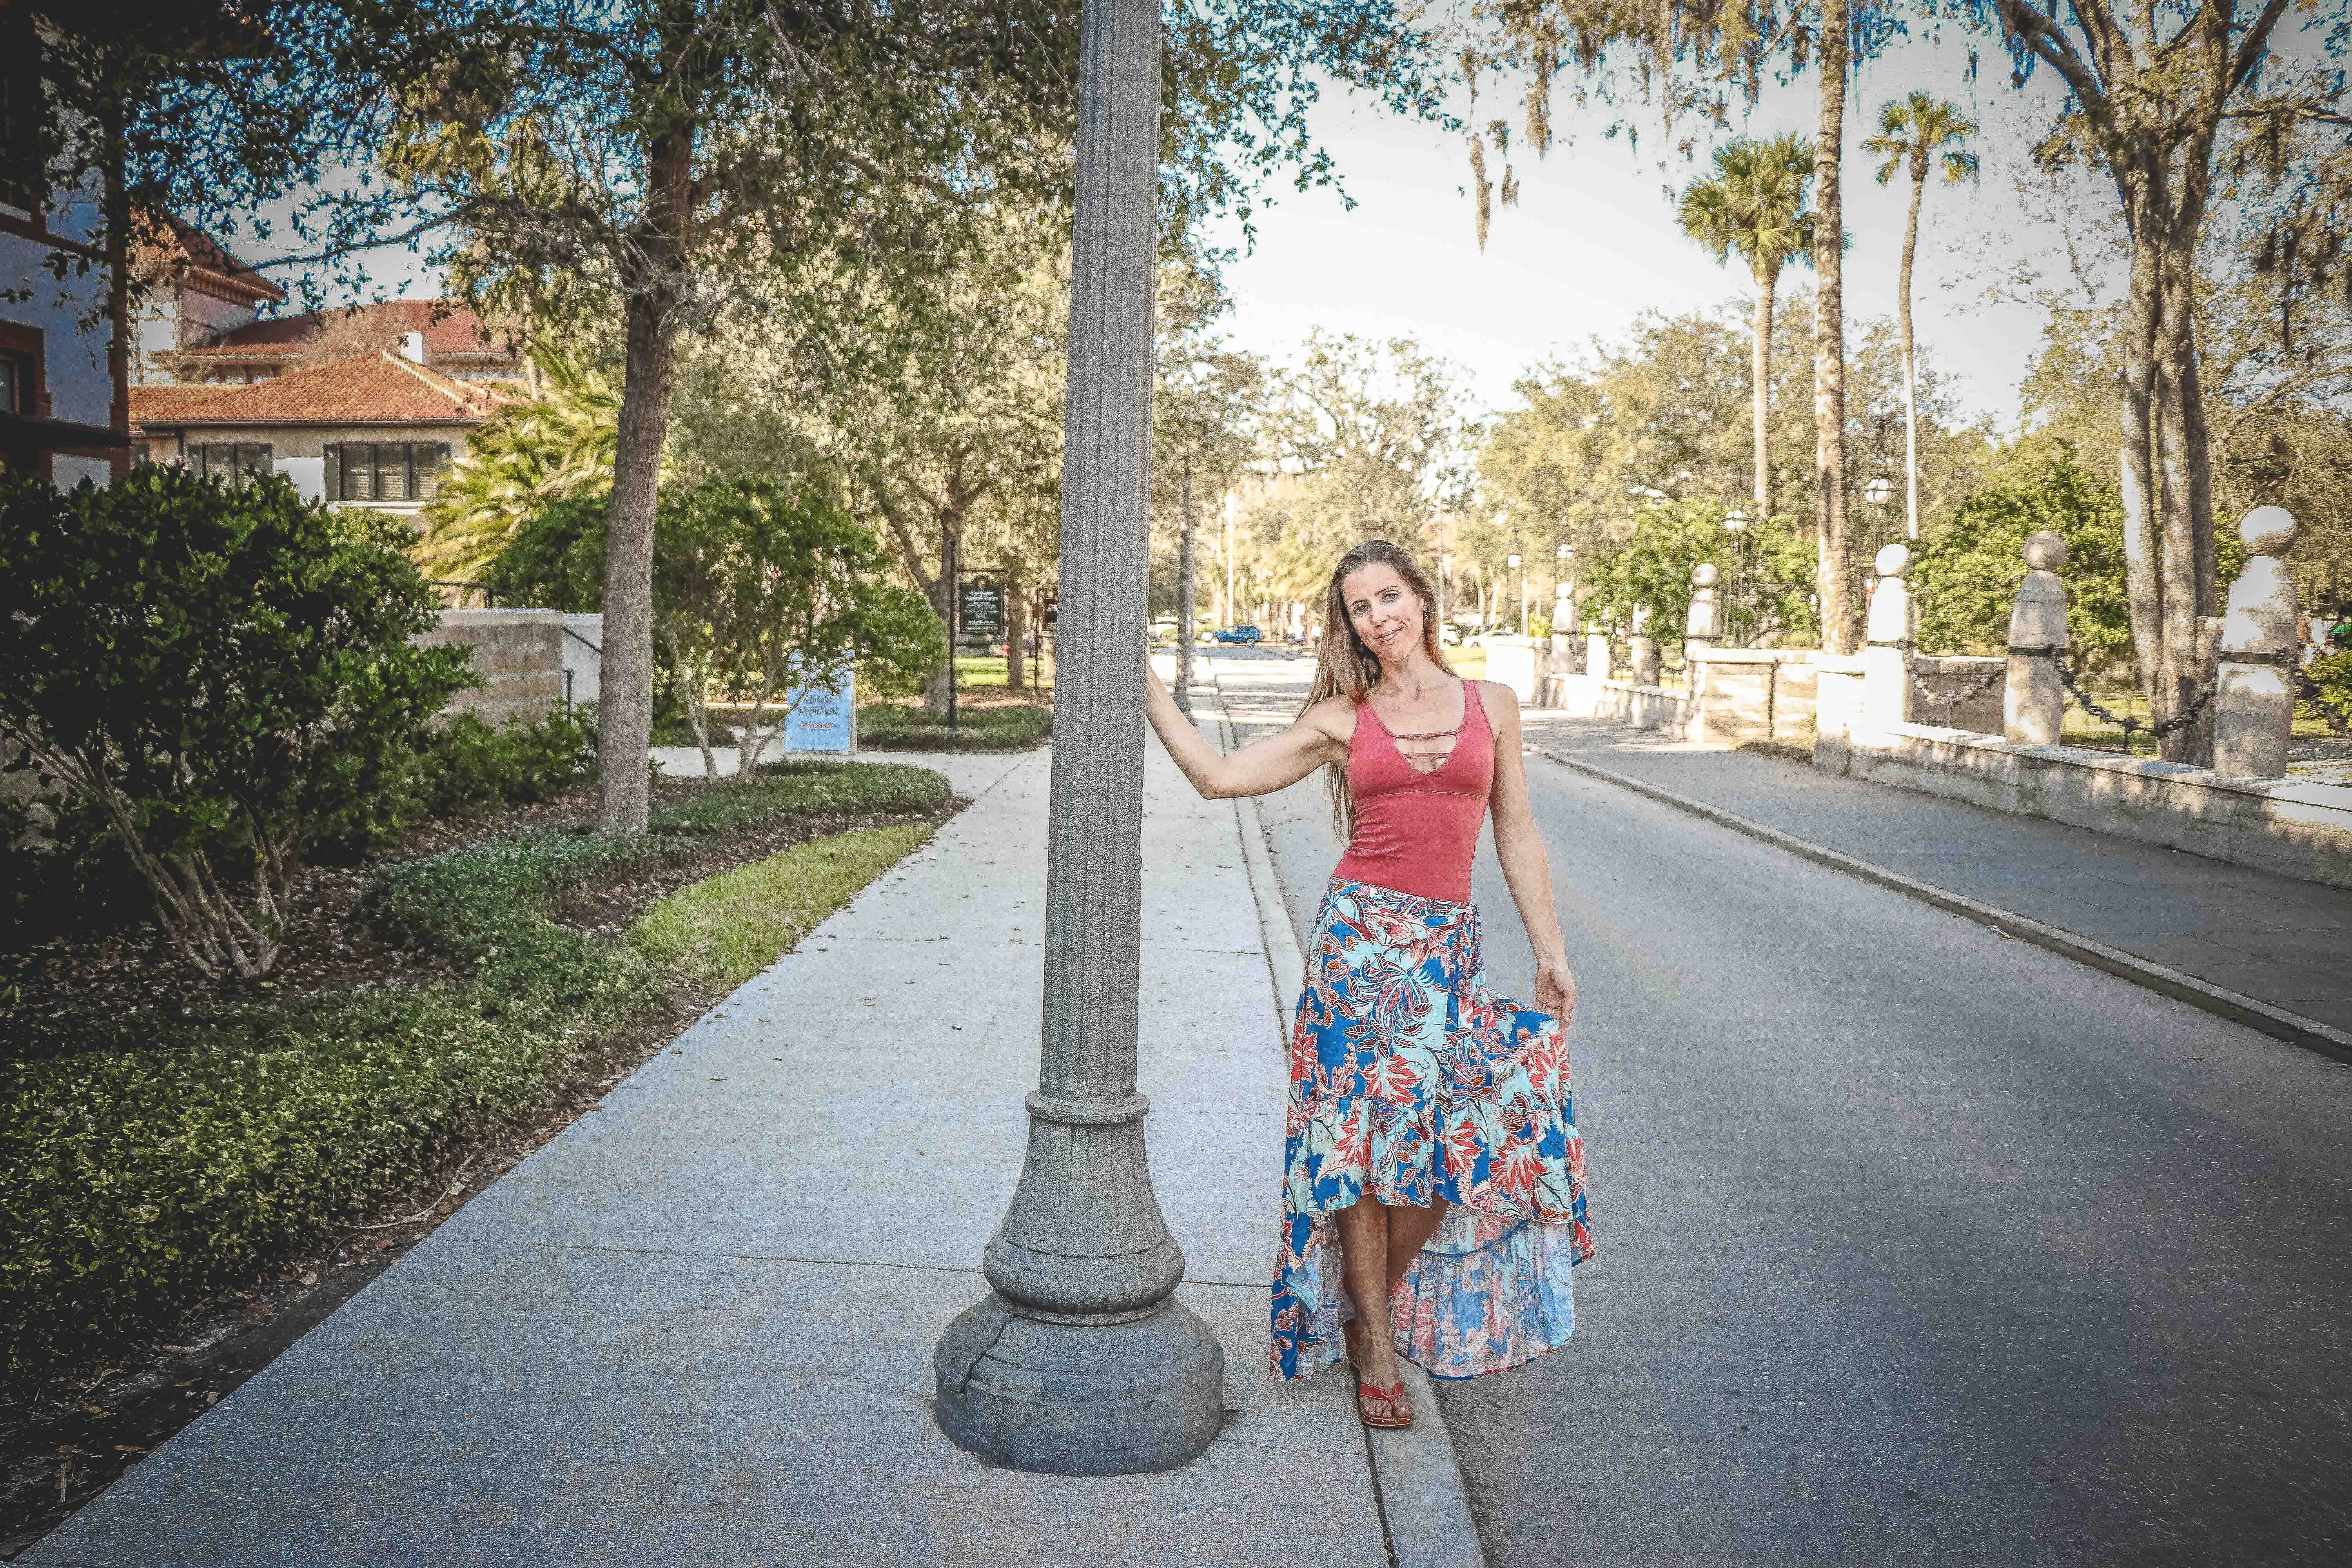
photograph, beauty, tree, pink, snapshot, yellow, dress, fashion, photography, blond, summer, sidewalk, vacation, walking, plant, sunlight, road, road surface, street fashion, leisure, photo shoot, walkway, portrait photography